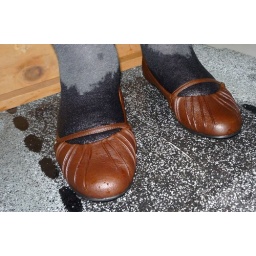
Wet flats after walking in puddle and in water along sidewalk